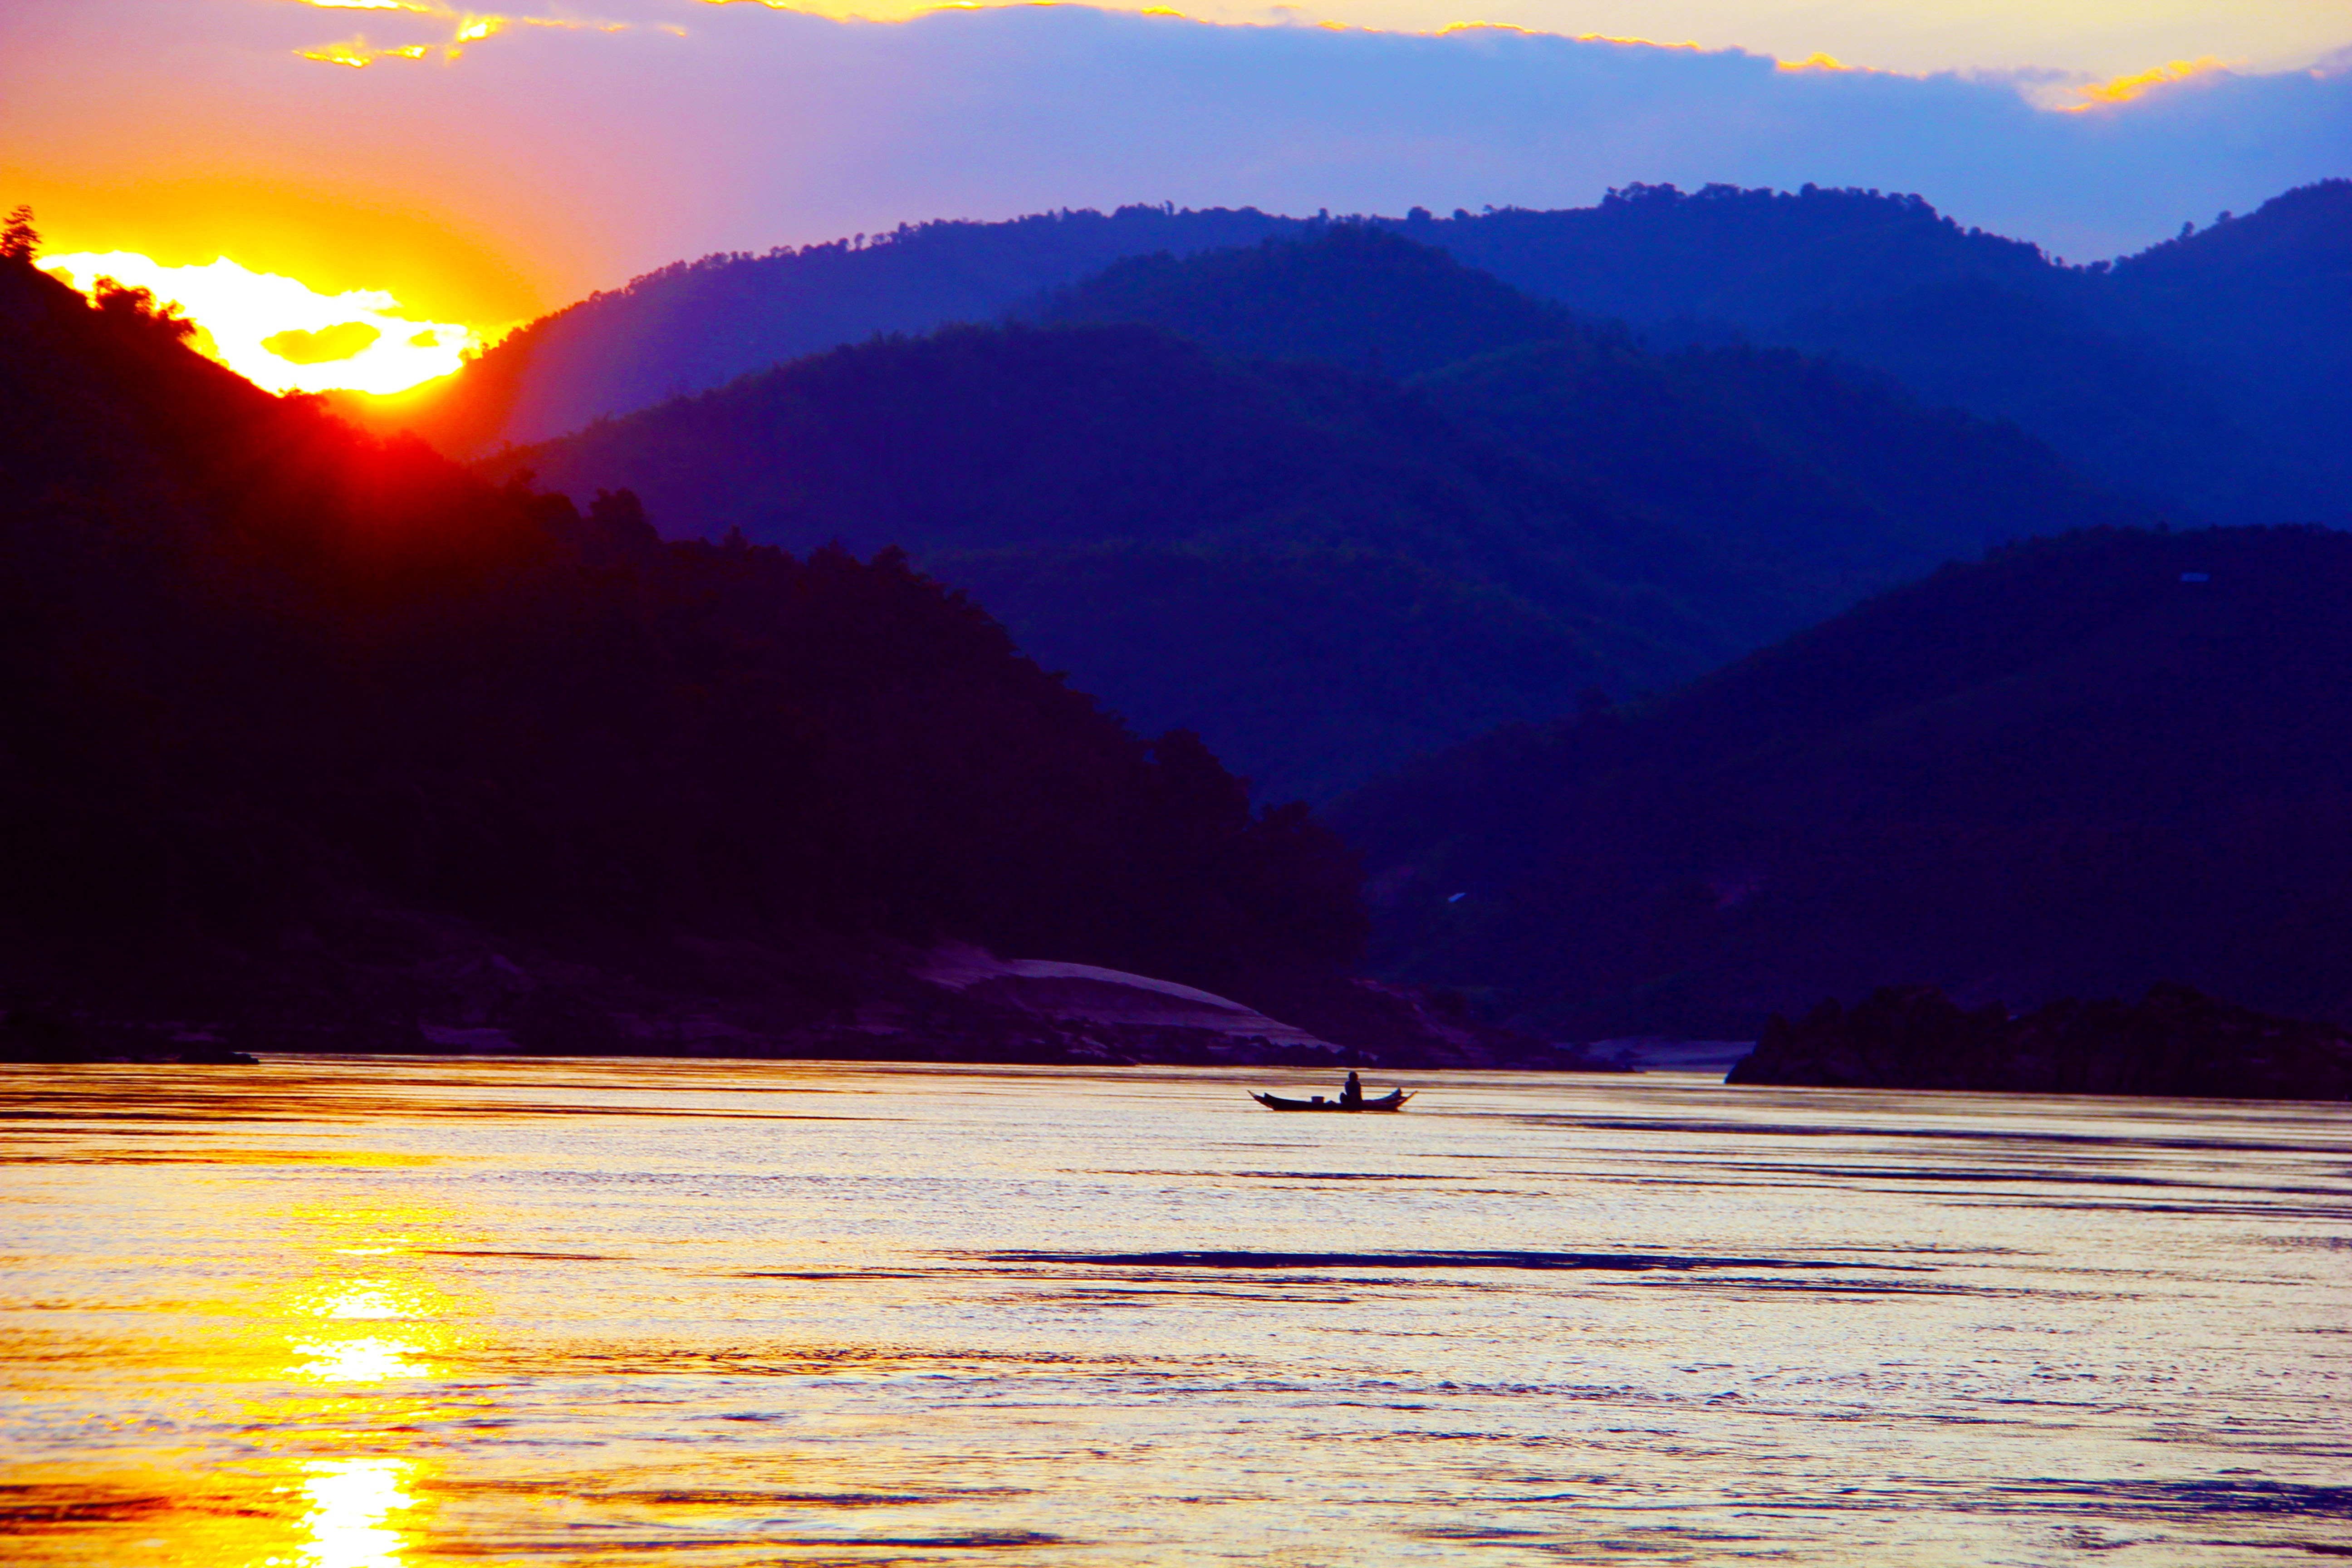
landscape, sea, coast, water, nature, horizon, mountain, light, sunshine, sun, sunrise, sunset, boat, sunlight, morning, lake, dawn, river, summer, travel, dusk, asian, environment, tranquility, evening, twilight, orange, reflection, red, relax, tranquil, scenic, peaceful, natural, peace, calm, serene, blue, colorful, yellow, spiritual, relaxing, hills, serenity, sundown, loch, harmony, atmospheric phenomenon